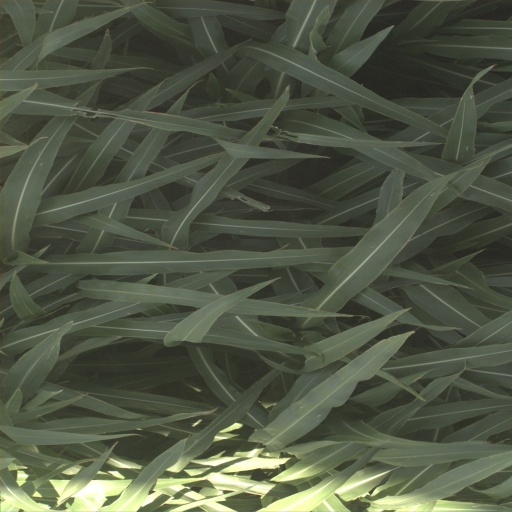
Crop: sorghum